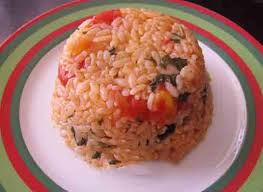
Yemek: pirinc_pilavi